Sukant Kadam

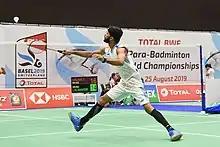
Kadam at the 2019 BWF Para-Badminton World Championships

Sukant Kadam (born 9 May 1993) is an Indian professional para-badminton player from Maharashtra. He qualified to represent India at the 2024 Summer Paralympics at Paris. He completes in men's singles SL4 category.